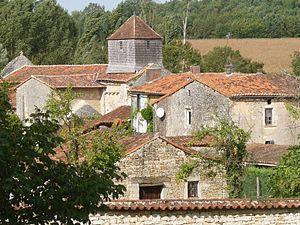
vue de Poursac (Charente, France) non loin de la mairie
Poursac est une commune du Sud-Ouest de la France, située dans le département de la Charente.